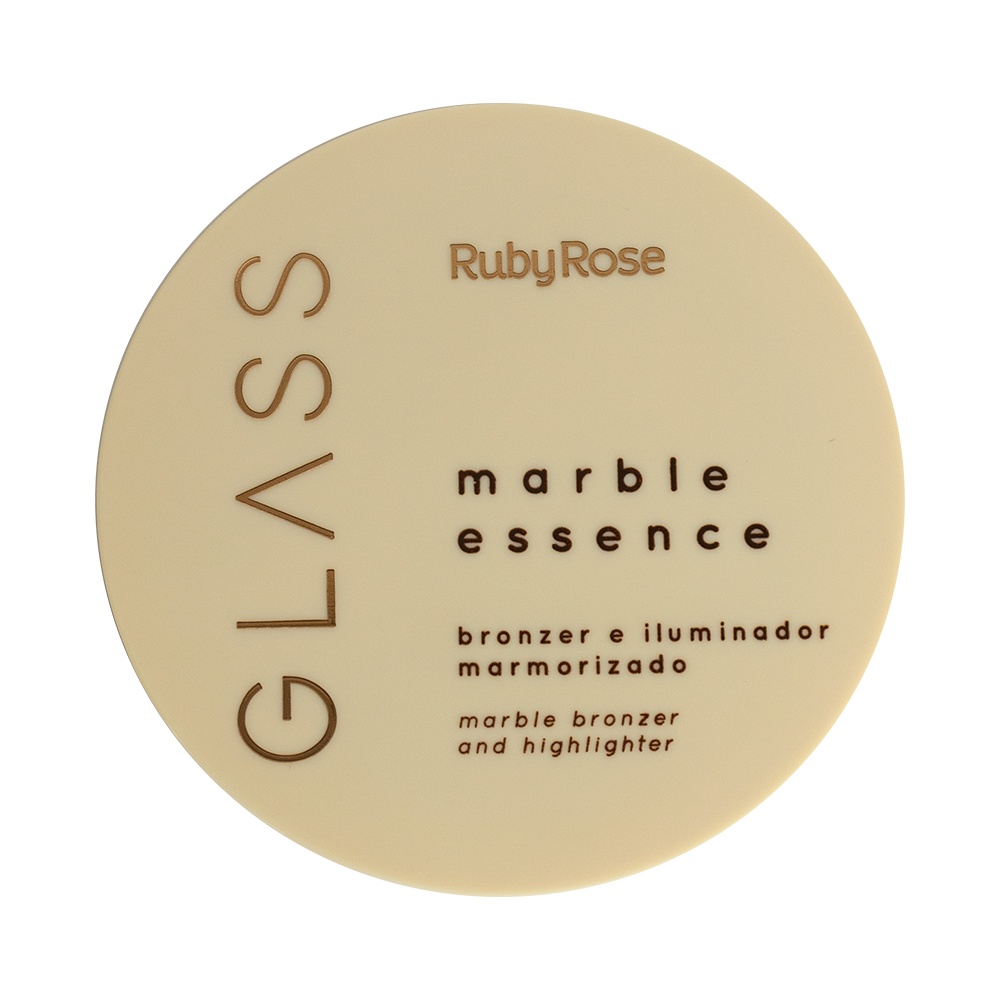
Ruby Rose Glass Illuminator
Transform your look with Marble Essence from Ruby Rose's Glass line, a multifunctional product that combines bronzer and highlighter in a unique marbled formula.
Brand: Ruby Rose
Category: Health & Beauty > Personal Care > Cosmetics > Makeup > Face Makeup > Highlighters & Luminizers